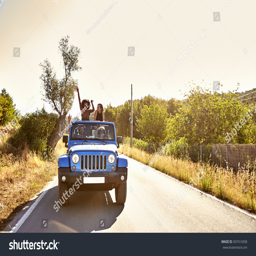
friends on the road in open car , women standing